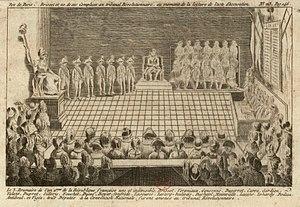
Brissot et 20 de ses complices au tribunal révolutionnaire au moment de la lecture de l'acte d'accusation, estampe.